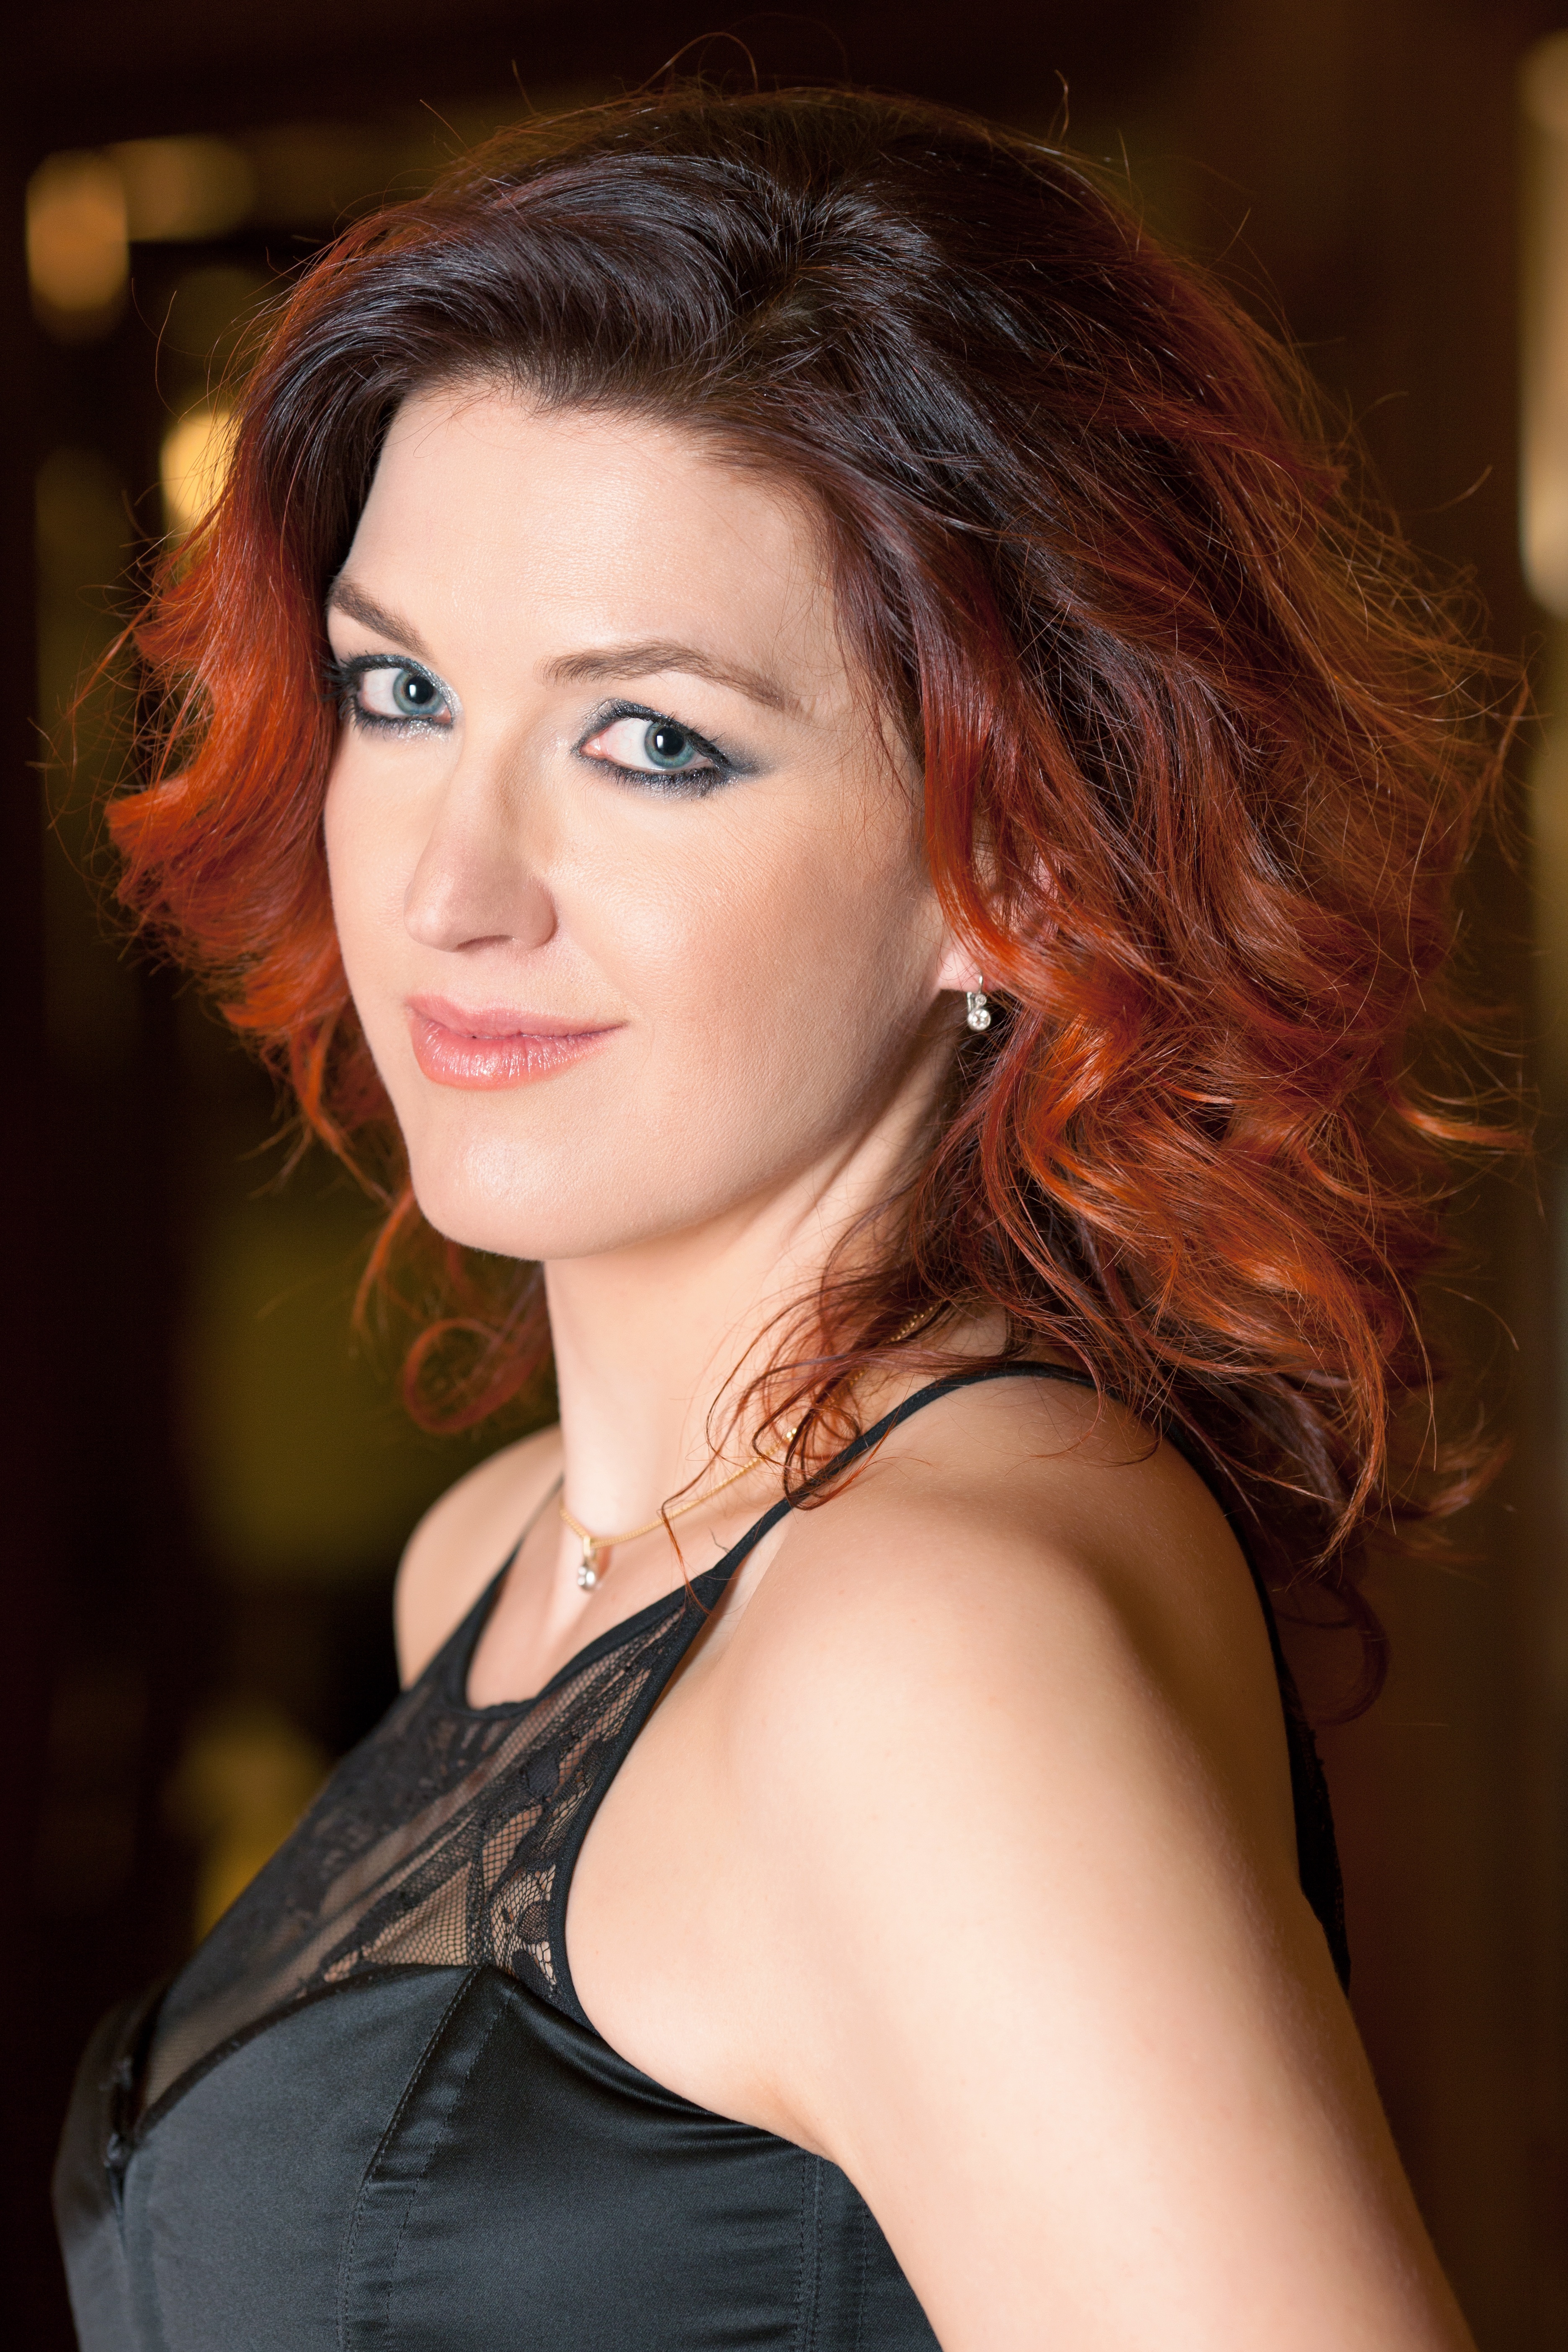
person, girl, woman, hair, photography, singer, portrait, model, young, fashion, lady, lip, hairstyle, smile, long hair, red hair, black hair, face, nose, eyes, dress, eye, head, beauty, beautiful, sexy, blond, photo shoot, brown hair, the shoulders, portrait photography, supermodel, human hair color, layered hair